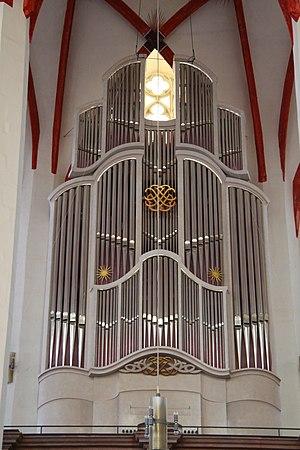
L'église Saint-Thomas est une église de Leipzig célèbre pour avoir été l'endroit où Jean-Sébastien Bach a travaillé comme maître de chapelle. Elle héberge un chœur de garçons de renommée mondiale, le Thomanerchor. Citée pour la première fois en 1212 dans la charte de fondation du couvent des chanoines des Augustins, l'église Saint-Thomas ne reçut sa forme actuelle d'église à trois nefs qu'à la fin du XVᵉ siècle.